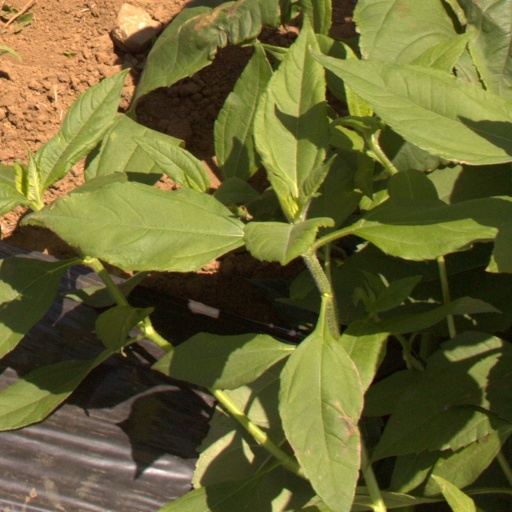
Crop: Jerusalem artichoke